Russian Orthodox Church

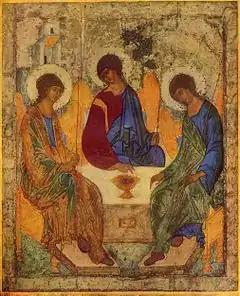
Andrei Rublev Trinity c. 1400

Although the Ukrainian Orthodox Church (Moscow Patriarchate) claims that 'any provisions that at least somehow hinted at or indicated the connection with Moscow were excluded' (following the 2022 Russian invasion of Ukraine) the Russian Orthodox Church ignores this and continues to include UOC-MP clerics in various commissions or working groups despite these individuals not agreeing to this nor even wanting to be included.